Shot glass

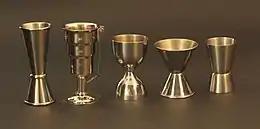
Variety of jiggers

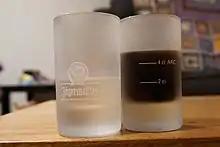
Two Jägermeister shot glasses with fill lines designating 20 and 40 ml measures

A jigger, also known as a measure, is a bartending tool used to measure liquor, which is typically then poured into a glass or cocktail shaker.